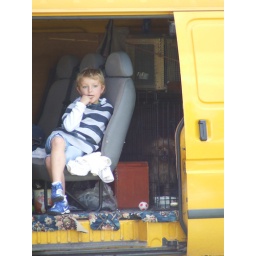
A boy in the van. The dog was loud.